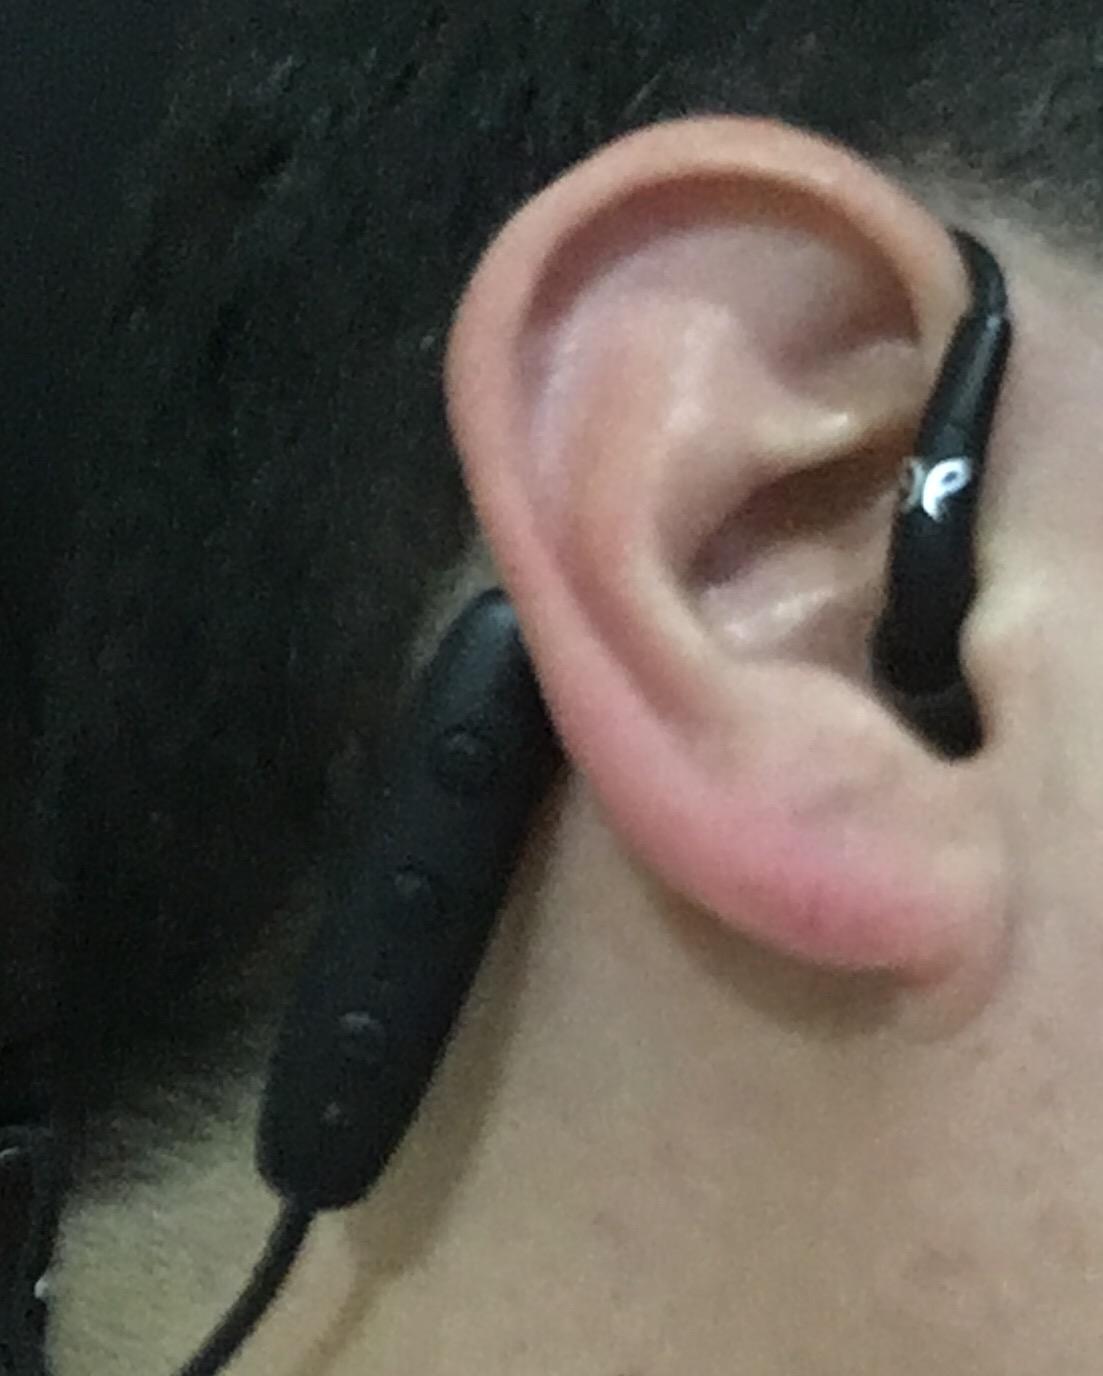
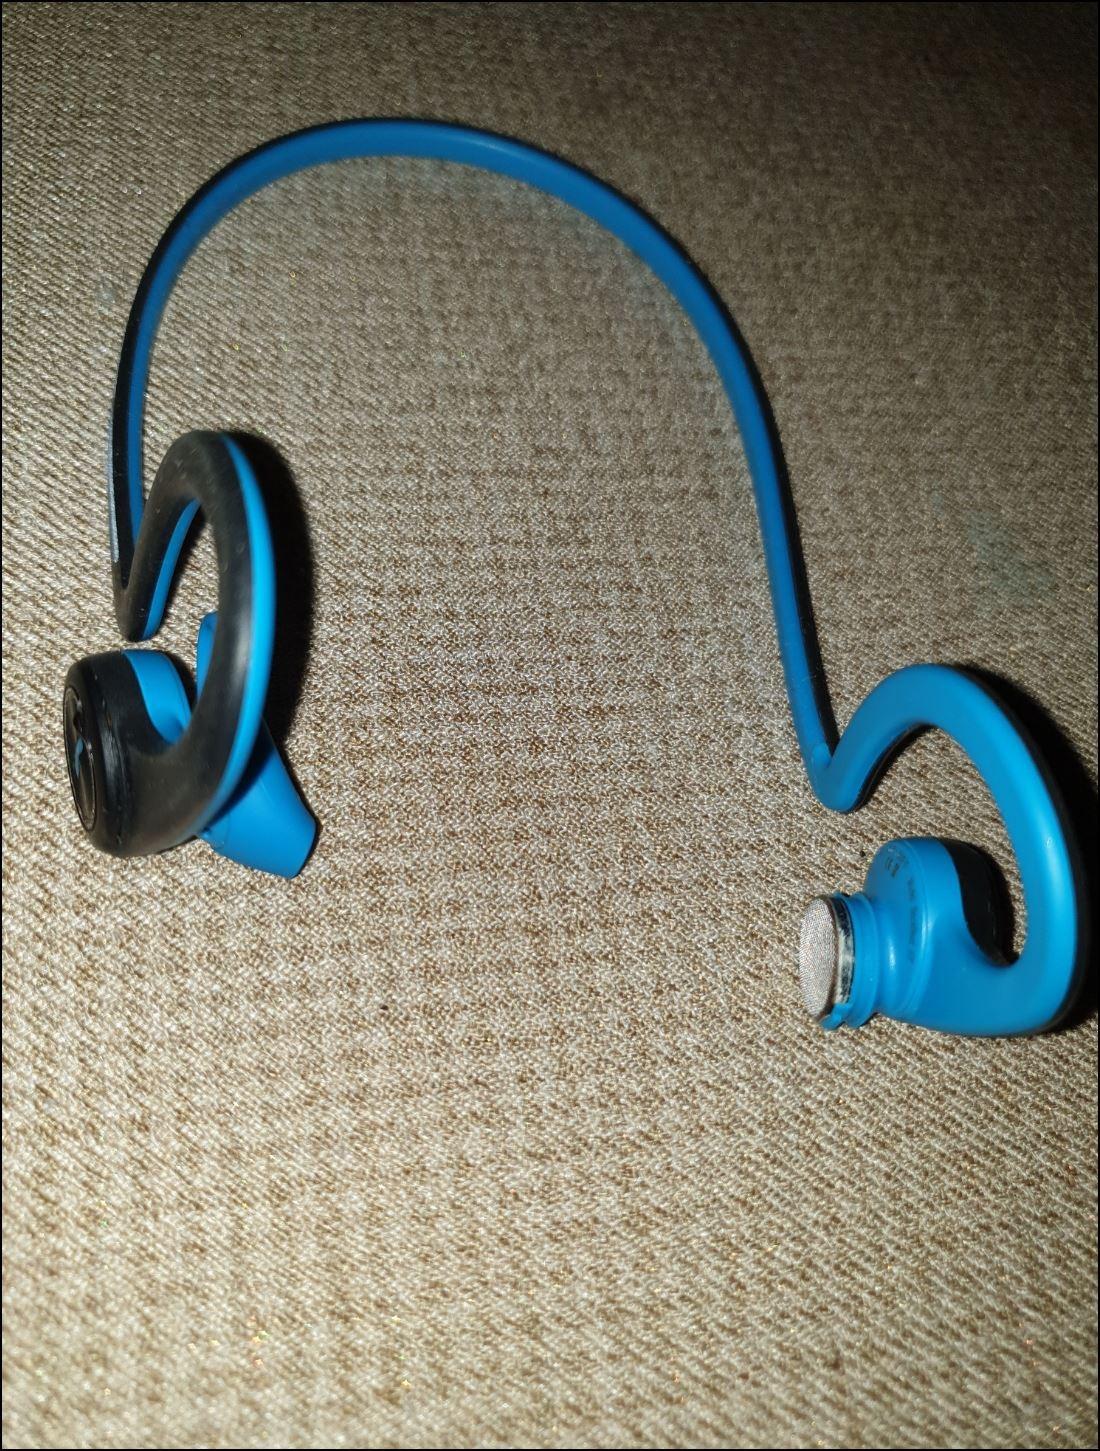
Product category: headphones
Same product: no